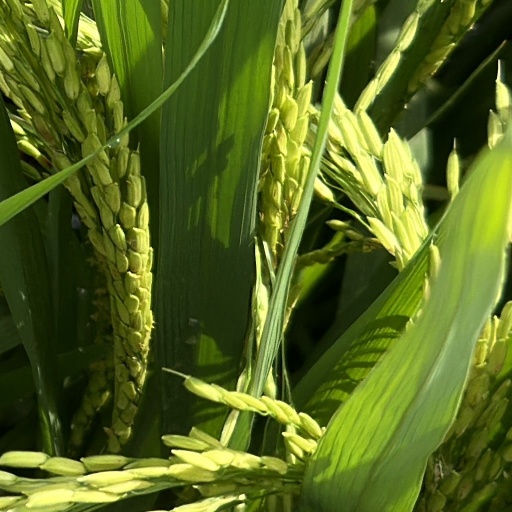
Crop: rice